Lake Merced

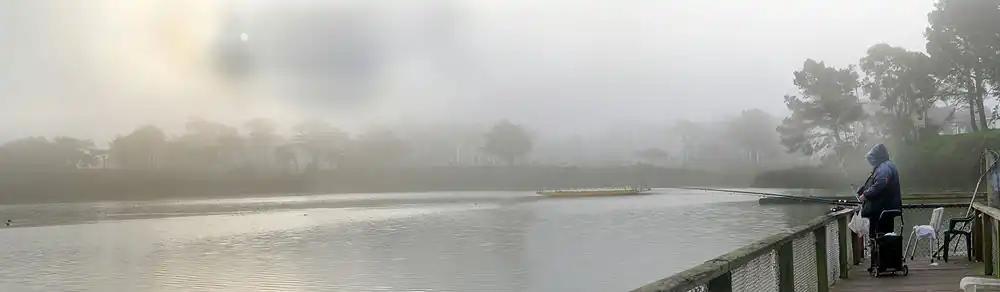

Lake Merced was originally christened Laguna de Nuestra Señora de la Merced by Captain Don Bruno de Heceta in 1775. Father Pedro Font, while on the de Anza Expedition to found the Presidio of San Francisco in March, 1776 wrote in his diary, "we saw a grove of live oaks near which is the Laguna de la Merced, where Captain Ribera stopped; and here we saw many bears (California Grizzly Bear)..."